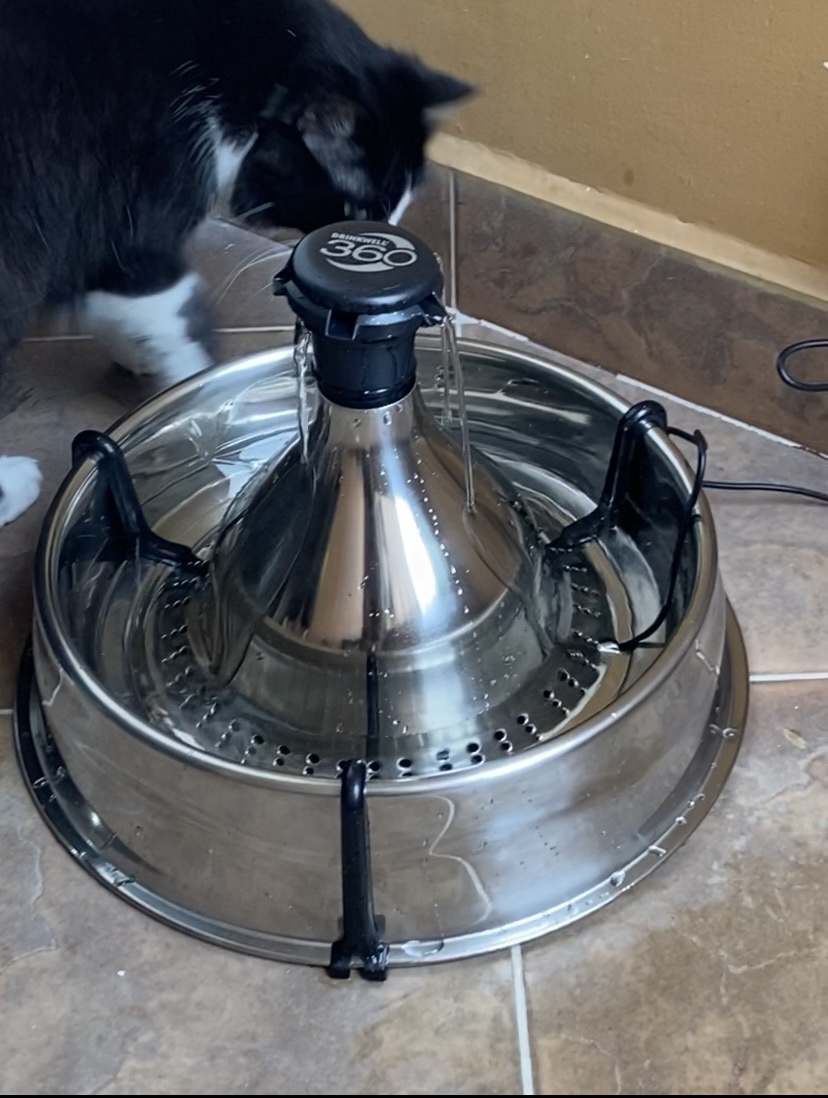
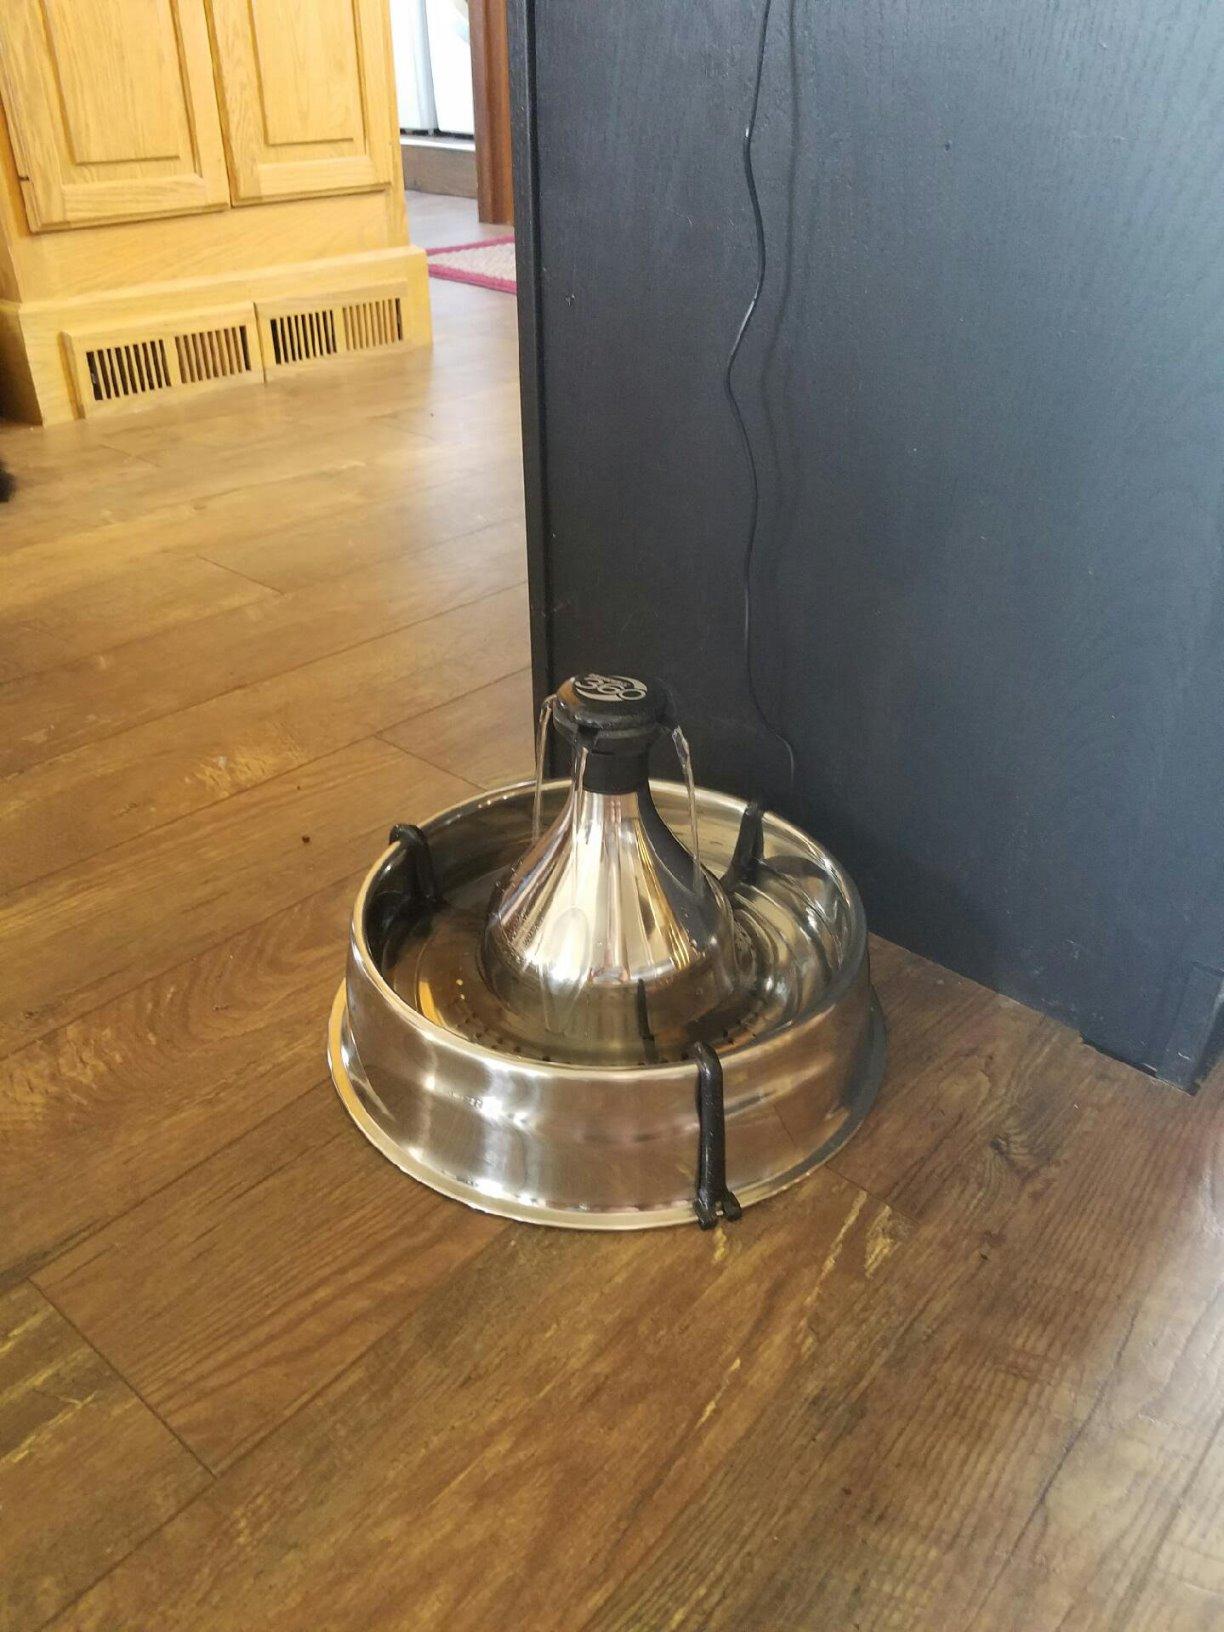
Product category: items_bowl
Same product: yes